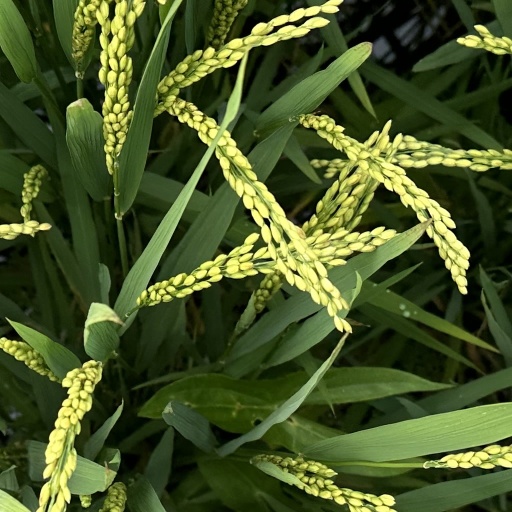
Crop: rice